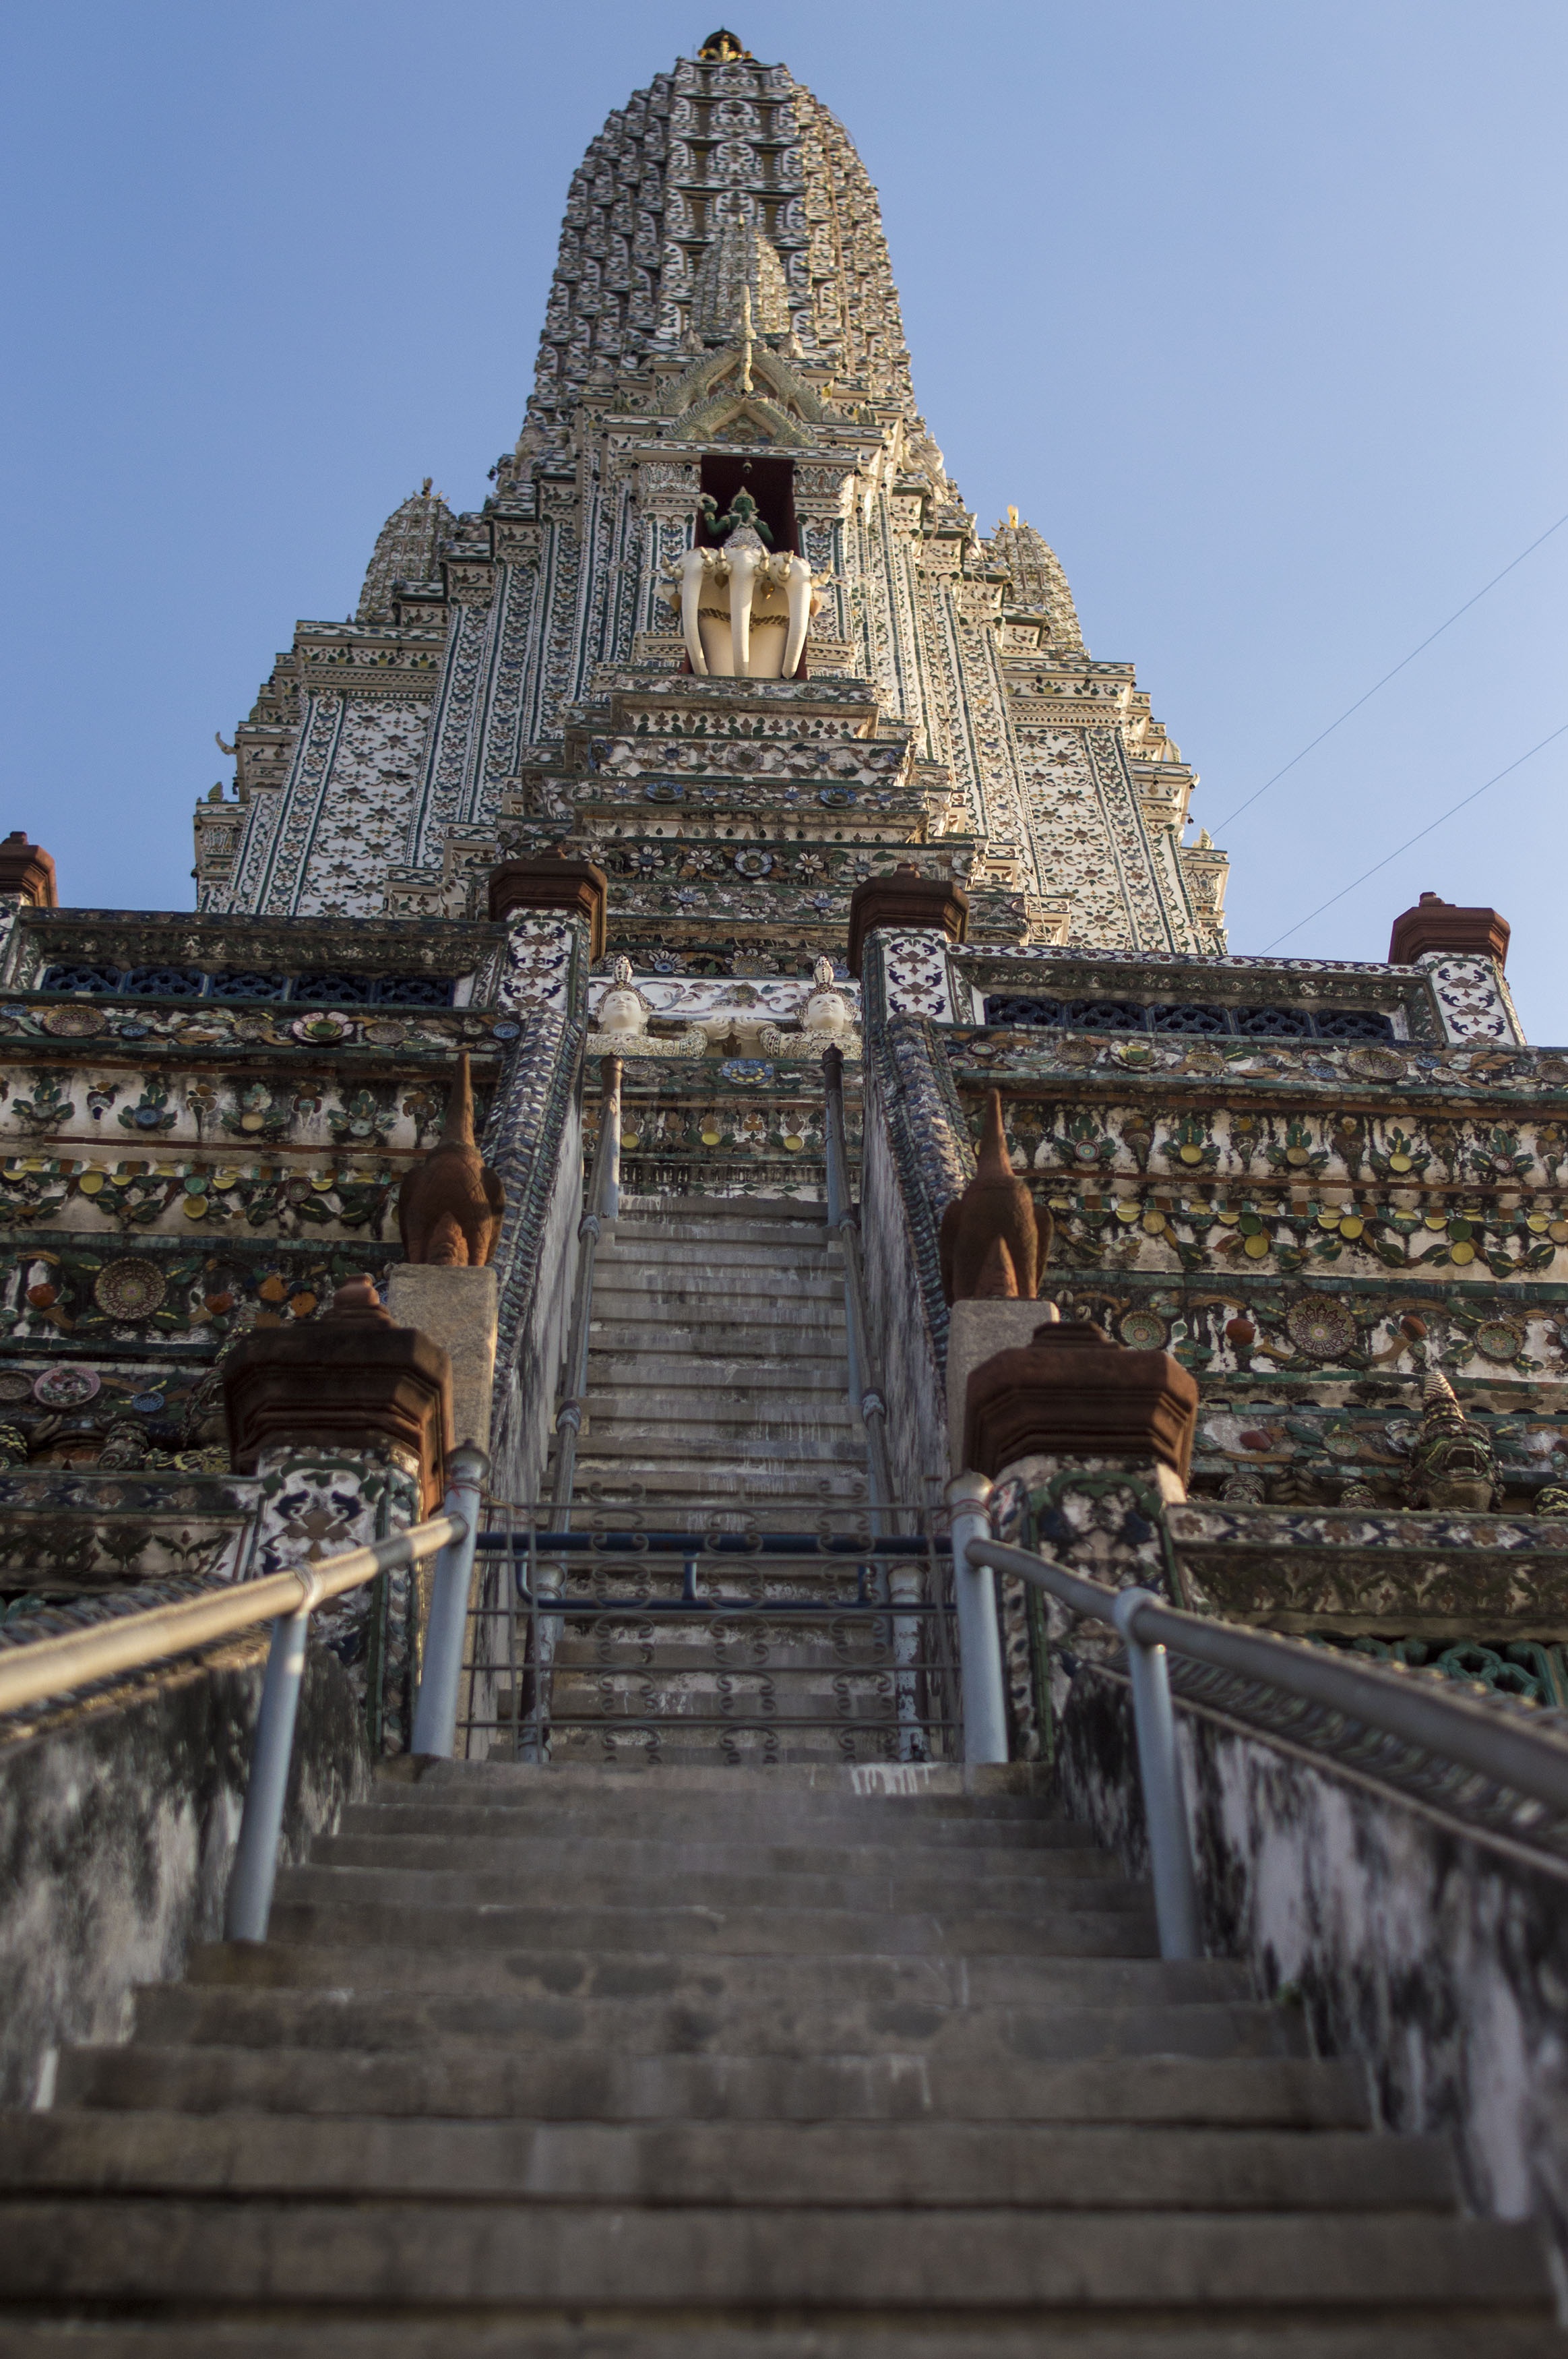
architecture, building, palace, old, stone, tourist, travel, statue, buddhist, buddhism, religion, asia, landmark, tourism, place of worship, thailand, spiritual, religious, figure, temple, shrine, buddha, culture, worship, bangkok, pho, thai, traditional, wat, archaeological site, unesco world heritage site, hindu temple, historic site, ancient history, wat pho